Western New Guinea

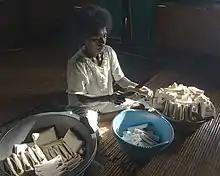
Sago is a typical Papuan food, which is usually made into papeda.

So far, air routes have been a mainstay in the region as a means of transporting people and goods, including basic necessities, due to inadequate road infrastructure conditions. This has resulted in high distribution costs which have also increased the prices of various staple goods, especially in rural areas. Therefore, the government is trying to reduce distribution costs by building the Trans-Papua Highway. As of 2016, the Trans-Papua highway that has been connected has reached 3,498 kilometres‌, with asphalt roads for 2,075 kilometres‌, while the rest are still dirt roads, and roads that have not been connected have reached 827 km. The development of the Trans-Papua highway will create connectivity between regions so that it can have an impact on the acceleration of economic growth in Papua and West Papua in the long term. Apart from the construction of the Trans-Papua highway, the government is also preparing for the first railway development project in Papua, which is currently entering the feasibility study phase. The said infrastructure funding for Papua is not insignificant. The need to connect all roads in Papua and West Papua is estimated at Rp. 12.5 trillion (US$870 million). In the 2016 State Budget, the government has also budgeted an additional infrastructure development fund of Rp. 1.8 trillion (US$126 million).